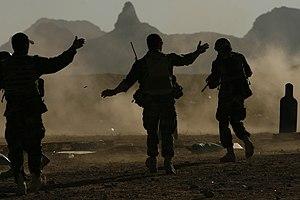
Le Marine Raider Regiment, anciennement connu sous le nom de Marine Special Operations Regiment, est une force d'opérations spéciales du Corps des Marines des Etats-Unis, qui fait partie du Marine Corps Special Operations Command. Reprenant le nom des Marine Raiders de la Seconde Guerre mondiale cette unité est la principale composante de combat du MARSOC, qui est la contribution du Marine Corps au Commandement des opérations spéciales des États-Unis.